Midnapore Raj

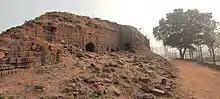
Ruins of fort of Rani Shiromani at Karnagarh in Paschim Medinipur district

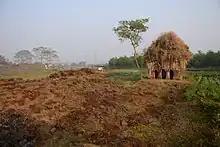

Karnagarh fort consisted of about 100 bighas of land, stretching for about 4 miles, that was surrounded by the Parang River. It was about 4 miles north of Midnapore. The inside of the fort was divided into two parts, the andar mahal for the royal family and the sadar mahal for others. The temples of Dandesvara and Mahamaya, the ruling deities of Karnagarh, were located to the south of the fort. Now, hardly anything, other than memory, remains.